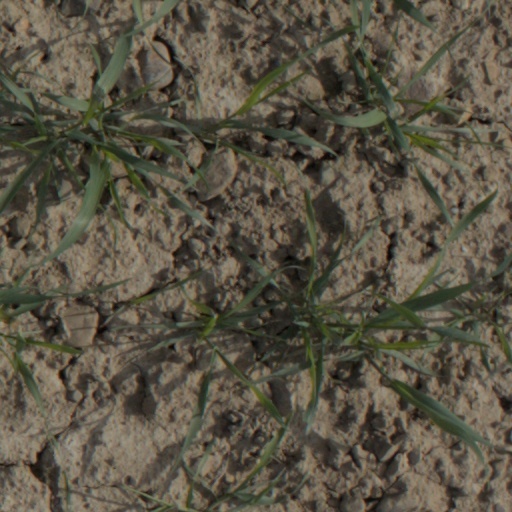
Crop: wheat